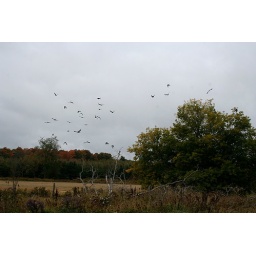
ALL of these crows were in that tree until I opened my shop door and they all took off.